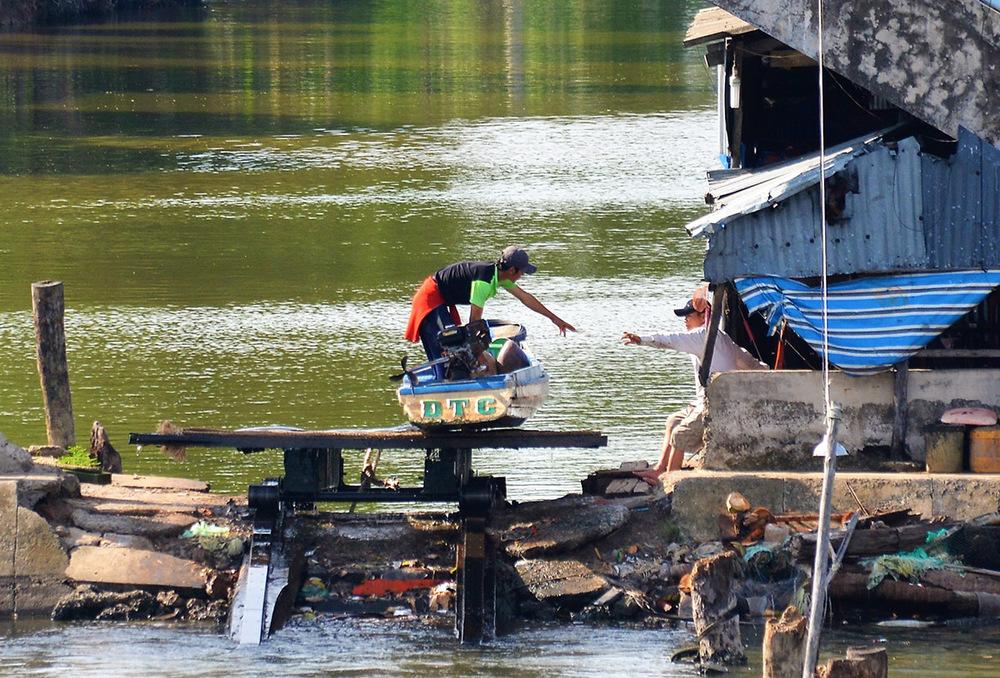
người đàn ông mặc áo trắng đang giơ tay để kéo một người trên thuyền